Lower Shing Mun Reservoir

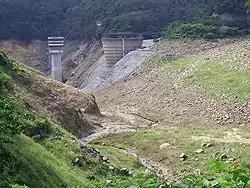
Drain reservoir of Lower Shing Mun Reservoir

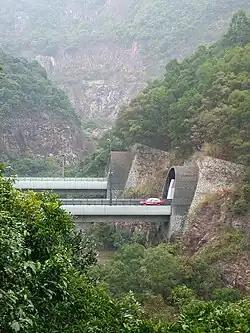
Bridges of Shing Mun Tunnel connecting between Shing Mun Reservoir and Lower Shing Mun Reservoir

Lower Shing Mun Reservoir is a reservoir outside Shing Mun Country Park and the downstream of the dam of the Shing Mun Reservoir in the Sha Tin District of Hong Kong. Two vehicular bridges span over the valley between the Shing Mun Reservoir and the Lower Shing Mun Reservoir. They are viaducts connecting the tunnels on their respective ends which together form the Shing Mun Tunnel road scheme.